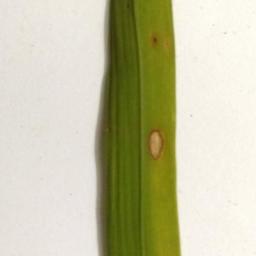
Label: Rice___Leaf_Blast